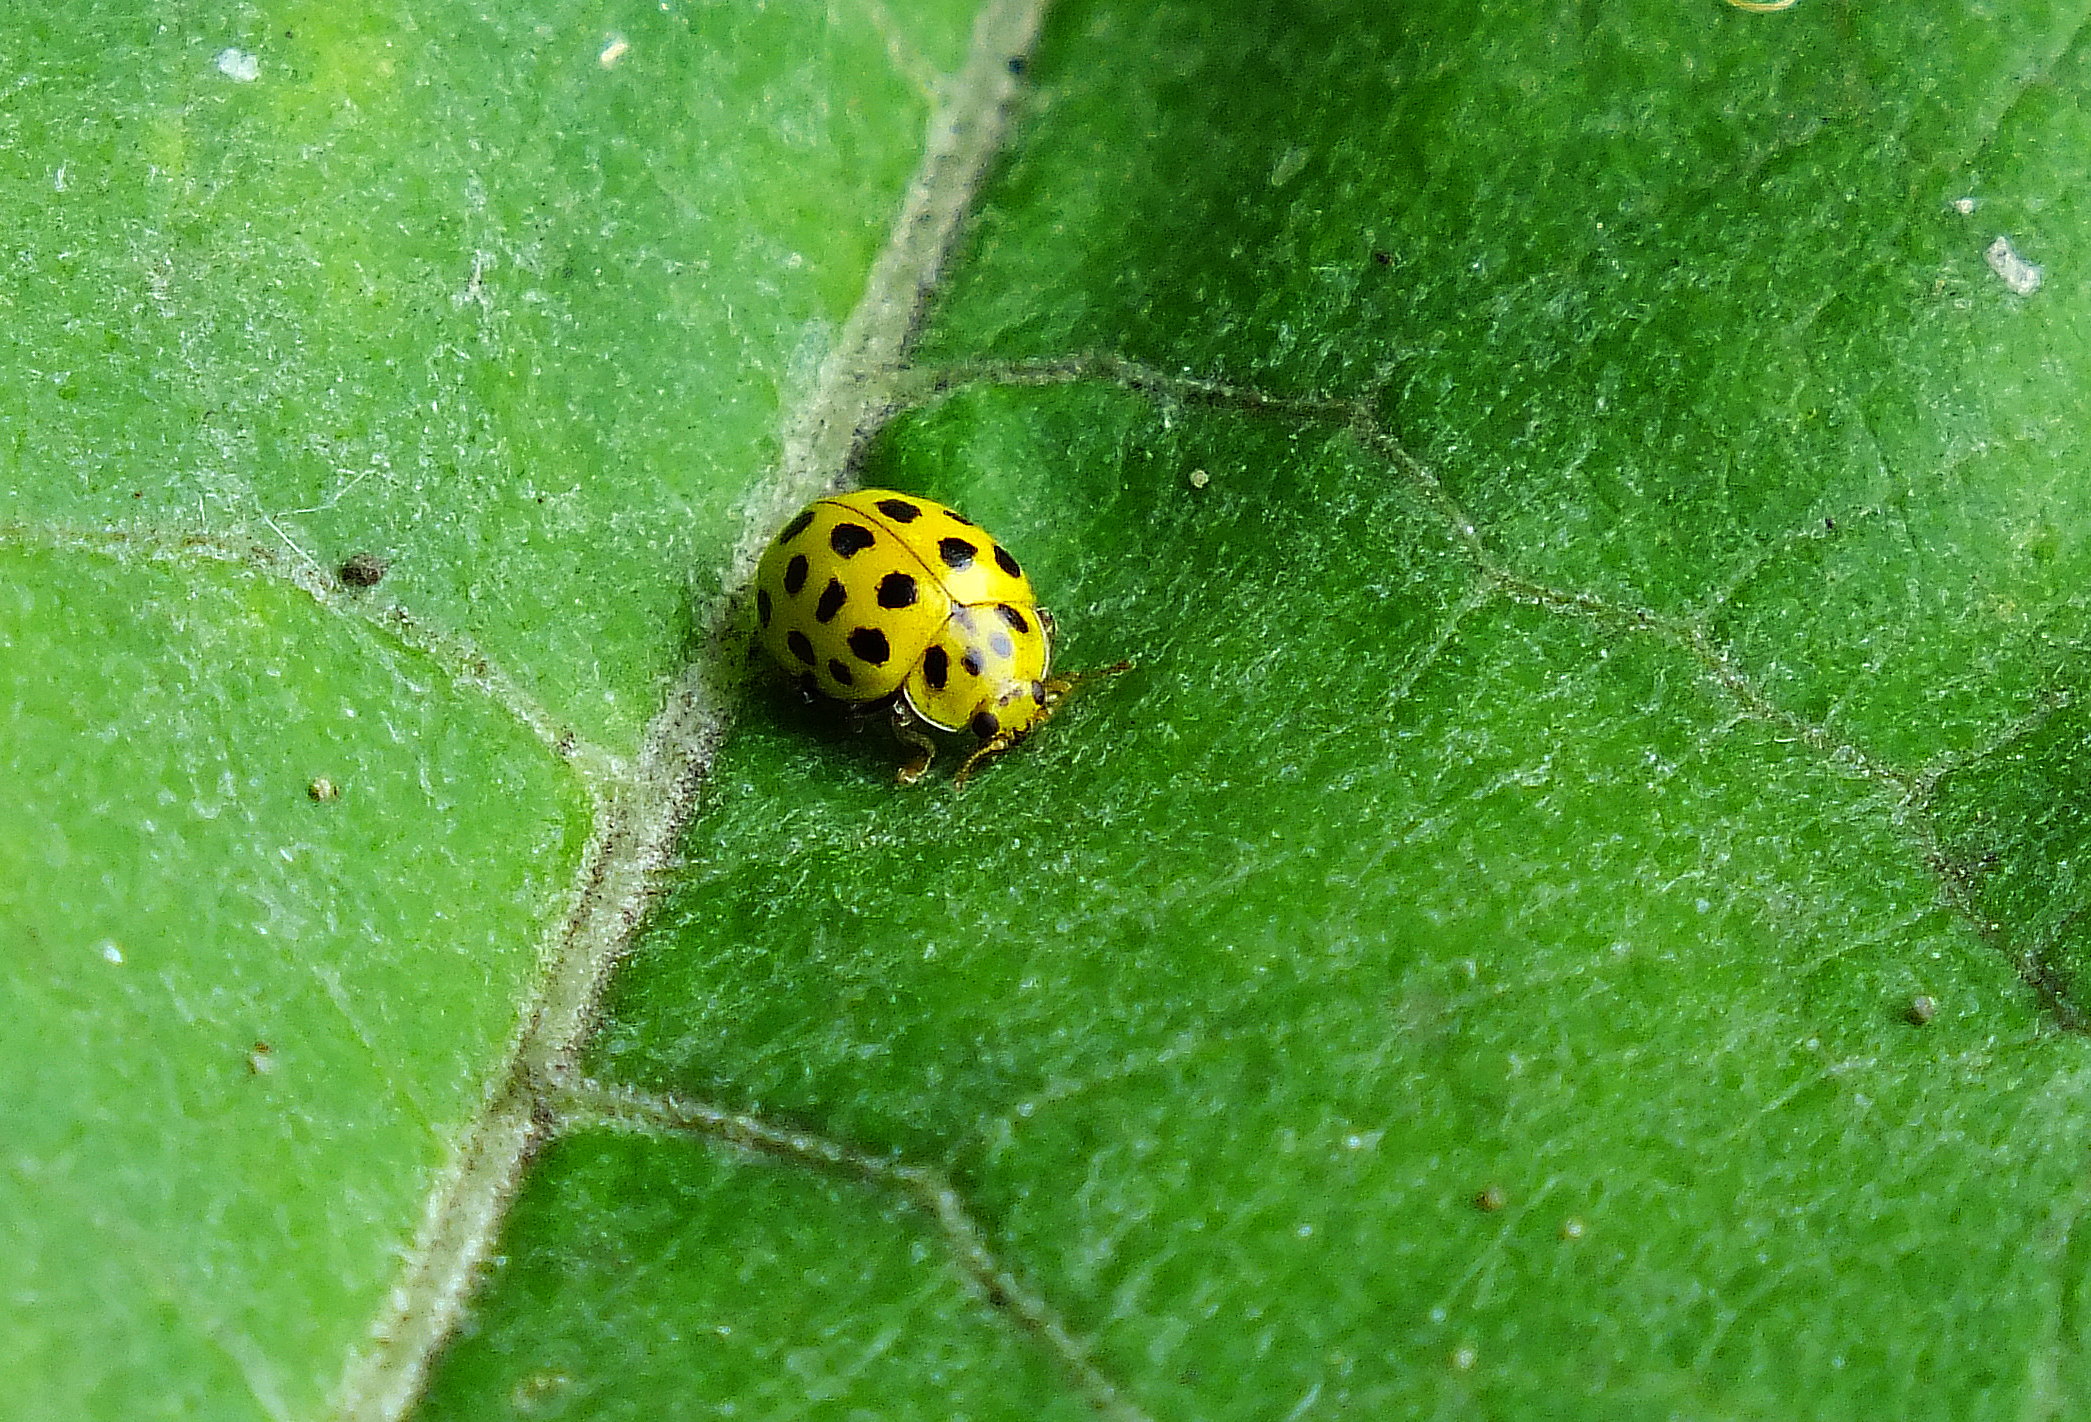
nature, photography, leaf, flower, green, insect, fauna, ladybird, invertebrate, close up, beetle, ggl1, macrofinepixhs20, macro photography, leaf beetle, plant stem